Jovian (lemur)

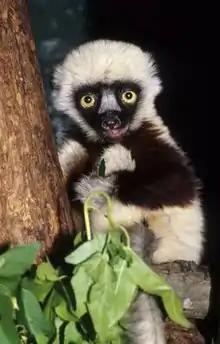

Jovian (April 10, 1994 – November 10, 2014) was a Coquerel's sifaka lemur, best known for portraying the title character in the children's television series "Zoboomafoo".